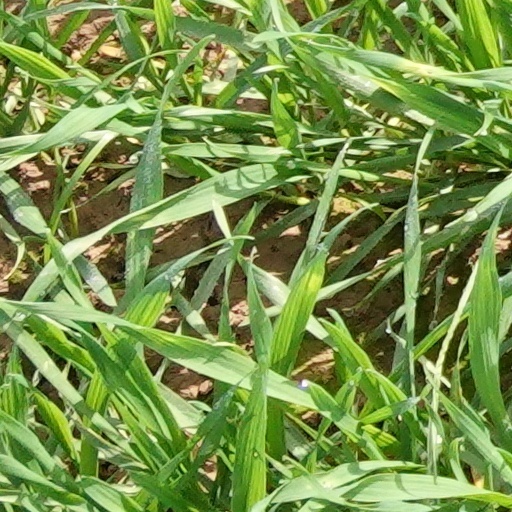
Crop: wheat